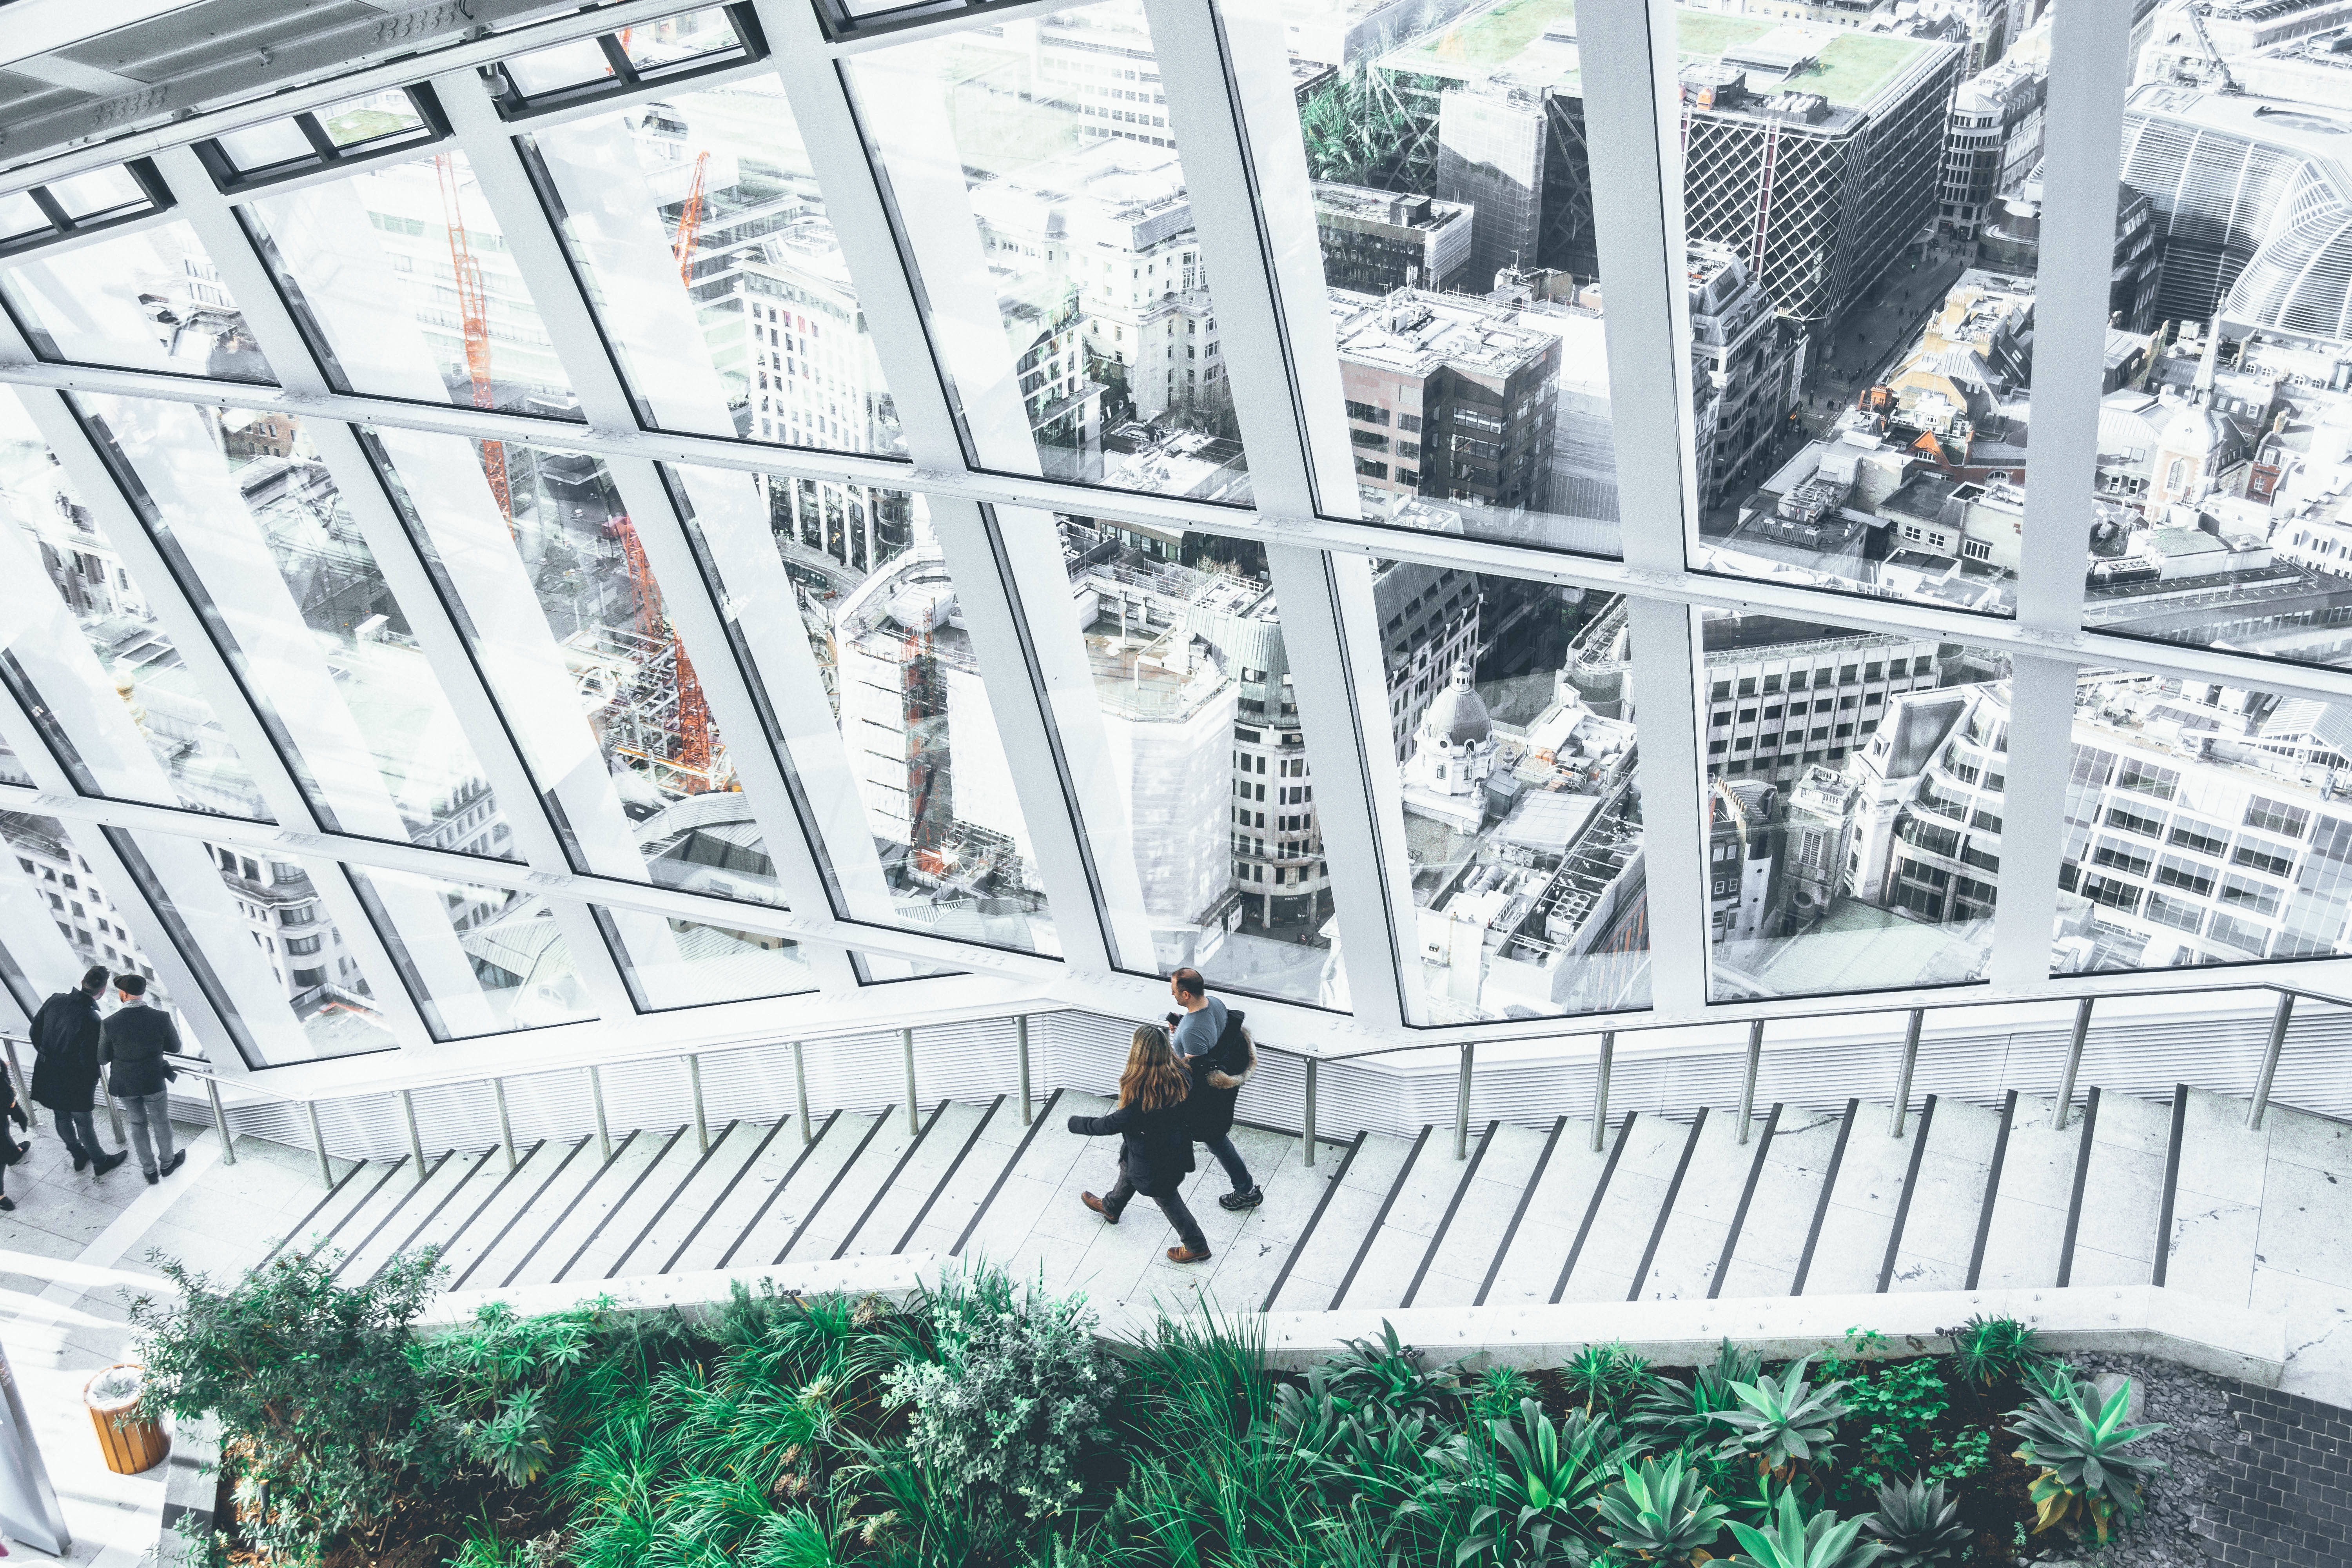
light, architecture, structure, white, interior, window, glass, building, staircase, cityscape, indoor, facade, modern, stadium, arena, design, window view, urban design, sport venue